Iligan

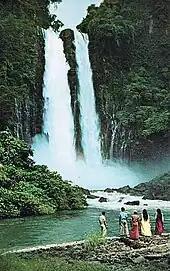
Maria Cristina Falls

Aside from heavy industries, Iligan is also a major exporter and producer of various plants and crops.